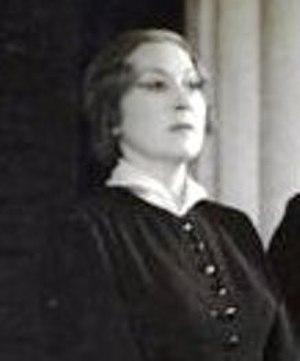
Margit Makay, née le 4 août 1891 à Miskolc et morte le 6 novembre 1989 à Budapest, est une actrice hongroise. Elle a joué dans 30 films entre 1912 et 1989.